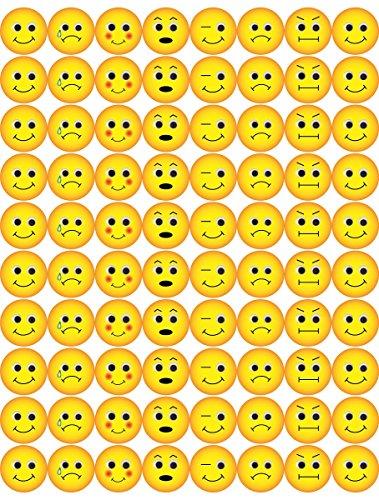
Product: Hygloss Products Emoji Emoticon Stickers - 240 Stickers - 1/2 Inch, 3 Sheets
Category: Toys & Games | Arts & Crafts | Stickers
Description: HYGLOSS EMOJI STICKERS – The emoticon stickers come with a variety of popular emotions like happy, sad, and angry.
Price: $8.17
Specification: ProductDimensions:7.8x4.6x0.1inches|ItemWeight:0.8ounces|ShippingWeight:0.8ounces(Viewshippingratesandpolicies)|Manufacturer:HyglossProducts,Inc.|ASIN:B07864WMVJ|Itemmodelnumber:1896